Institute of Psychology (Szeged)

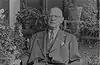
Málnási Bartók György (1882–1970) Portrait from Mikes International Foundation

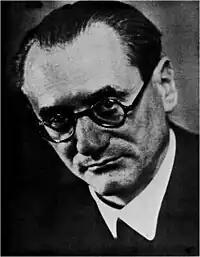
Dezső Hildebrand Várkonyi (1888–1971)

In 1929, the establishment of the Second Department of Pedagogy and Psychology was brought about by lucky circumstances, given that the petition of Imre Sándor and György Málnási Bartók would not have been sufficient by itself. At the University of Szeged, which had been relocated from Cluj-Napoca, the Faculty of Arts had a very low number of attending students, which threatened the very existence of the university. In the fall of 1928, to aid the foundering university, the Minister of Culture, Kuno Klebelsberg, ordered the relocation of the Paedagogum and the academic section of Erzsébet Girls’ School to Szeged. Thus, the Teacher Training College for secular elementary schools was founded. As part of their curriculum, students of the college had to complete a part of their training – essentially one of the two compulsory majors – at the university, hence boosting the number of students there. At the same time, the Minister abrogated secular teacher training at nun schools, which meant that nuns also had to attend the University of Szeged to receive such training.